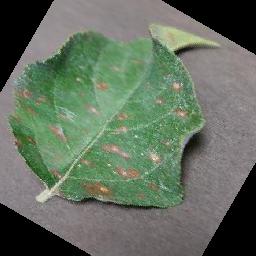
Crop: apple
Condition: cedar_rust